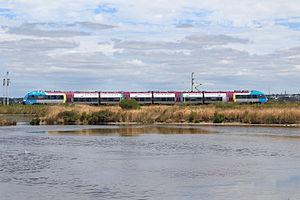
Le TER Pays de la Loire, ou Aléop en TER depuis 2019, est l'ensemble de lignes TER qui couvre la région administrative des Pays de la Loire. Il représente quatre-cent-vingt circulations de trains par jour de pleine semaine, totalisant 24 500 train-km. Des lignes routières organisées par le Conseil régional des Pays de la Loire ainsi que des lignes routières TER complètent l'offre ferroviaire. Elles représentent environ cent-vingt circulations d'autocars ou 8 000 véhicule-km par jour de pleine semaine. Cent-vingt-trois gares sont à la disposition des voyageurs, auxquelles s'ajoutent cent-dix-sept points d'arrêt routiers.